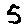
Label: 5